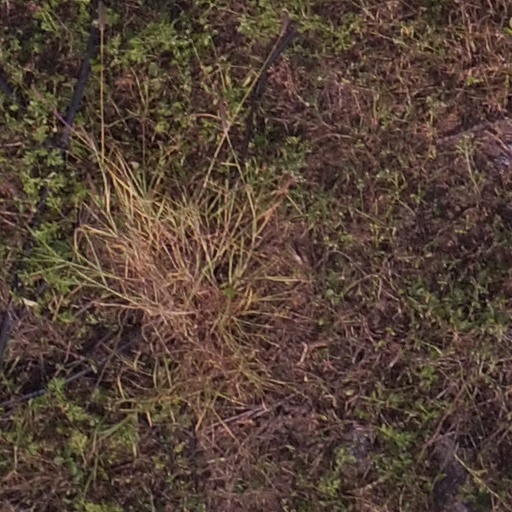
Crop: maize; corn